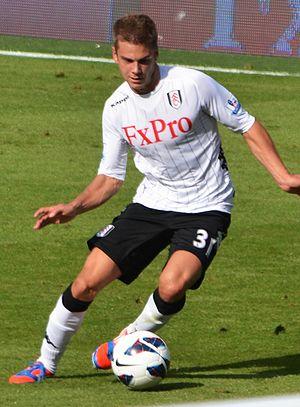
Alexander « Alex » Kačaniklić, né le 13 août 1991 à Helsingborg, est un footballeur international suédois qui évolue au poste de milieu de terrain au Hammarby IF.